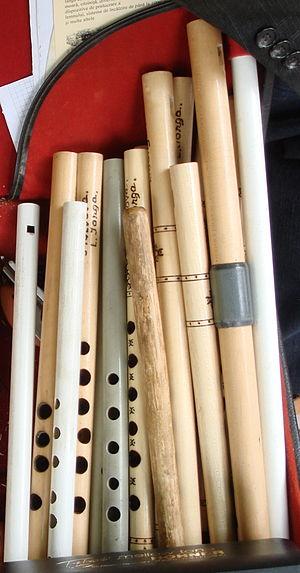
La musique moldave est jouée dans toute la Moldavie, tant roumaine qu'indépendante : elle partage bien des aspects musicaux avec la musique roumaine et avec la musique ukrainienne, pays voisin dont de nombreux ressortissants vivent en Moldavie.